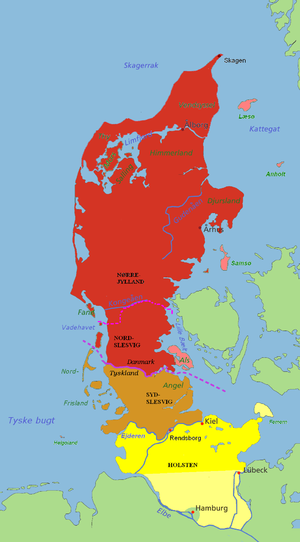
Jyder (germansk folkeslag)
Den jyske halvø med Sydslesvig (brun), historisk en  del af Jylland, og Holsten (gul), ikke en del af Jylland, men en del af den jyske halvø.
Jyder er også en betegnelse for nutidens indbyggerne i Jylland.